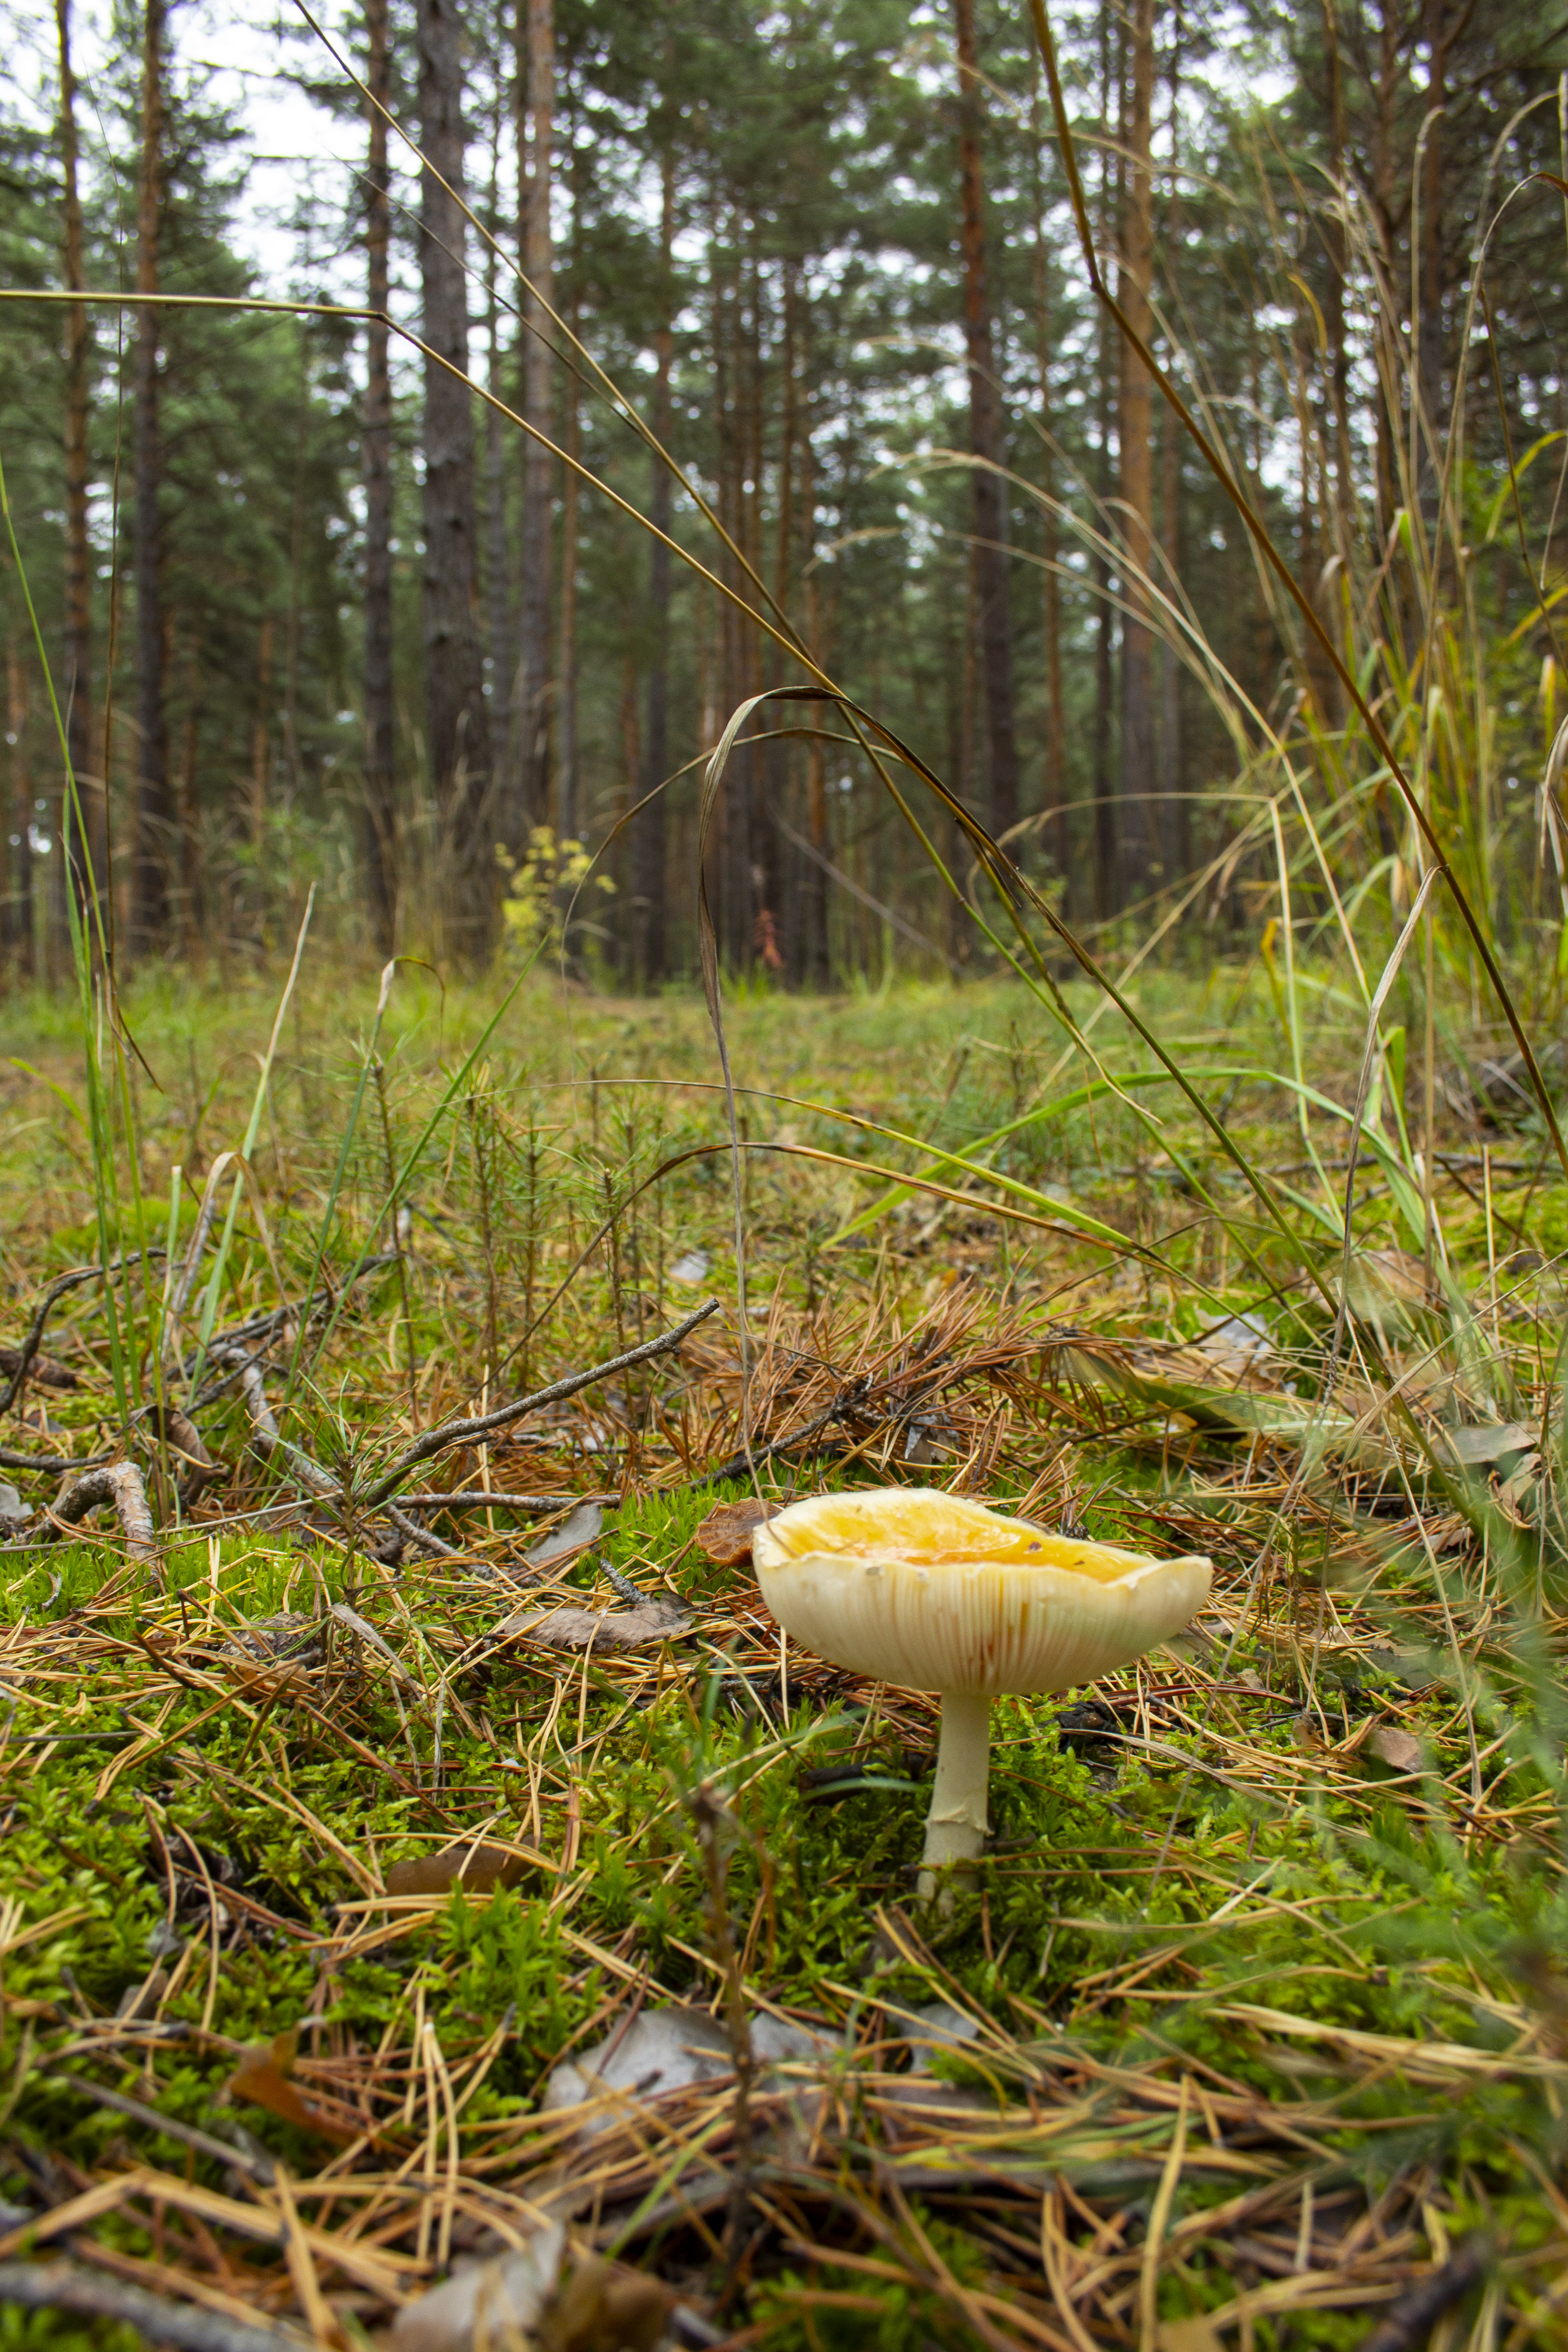
forest, mushroom, grass, plants, natural landscape, agaricaceae, edible mushroom, penny bun, medicinal mushroom, agaricomycetes, natural environment, fungus, biome, terrestrial plant, old growth forest, nature reserve, oyster mushroom, grass family, bolete, agaricus, agaric, tree, russula integra, woodland, temperate coniferous forest, wildlife, plant, organism, plant community, moss, plant stem, matsutake, non vascular land plant, landscape, pleurotus eryngii, trunk, champignon mushroom, fawn